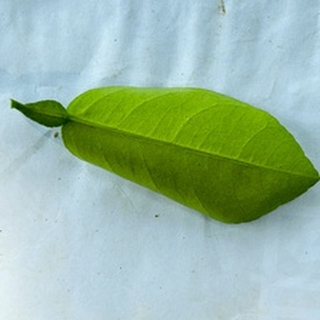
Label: healthy_lemon